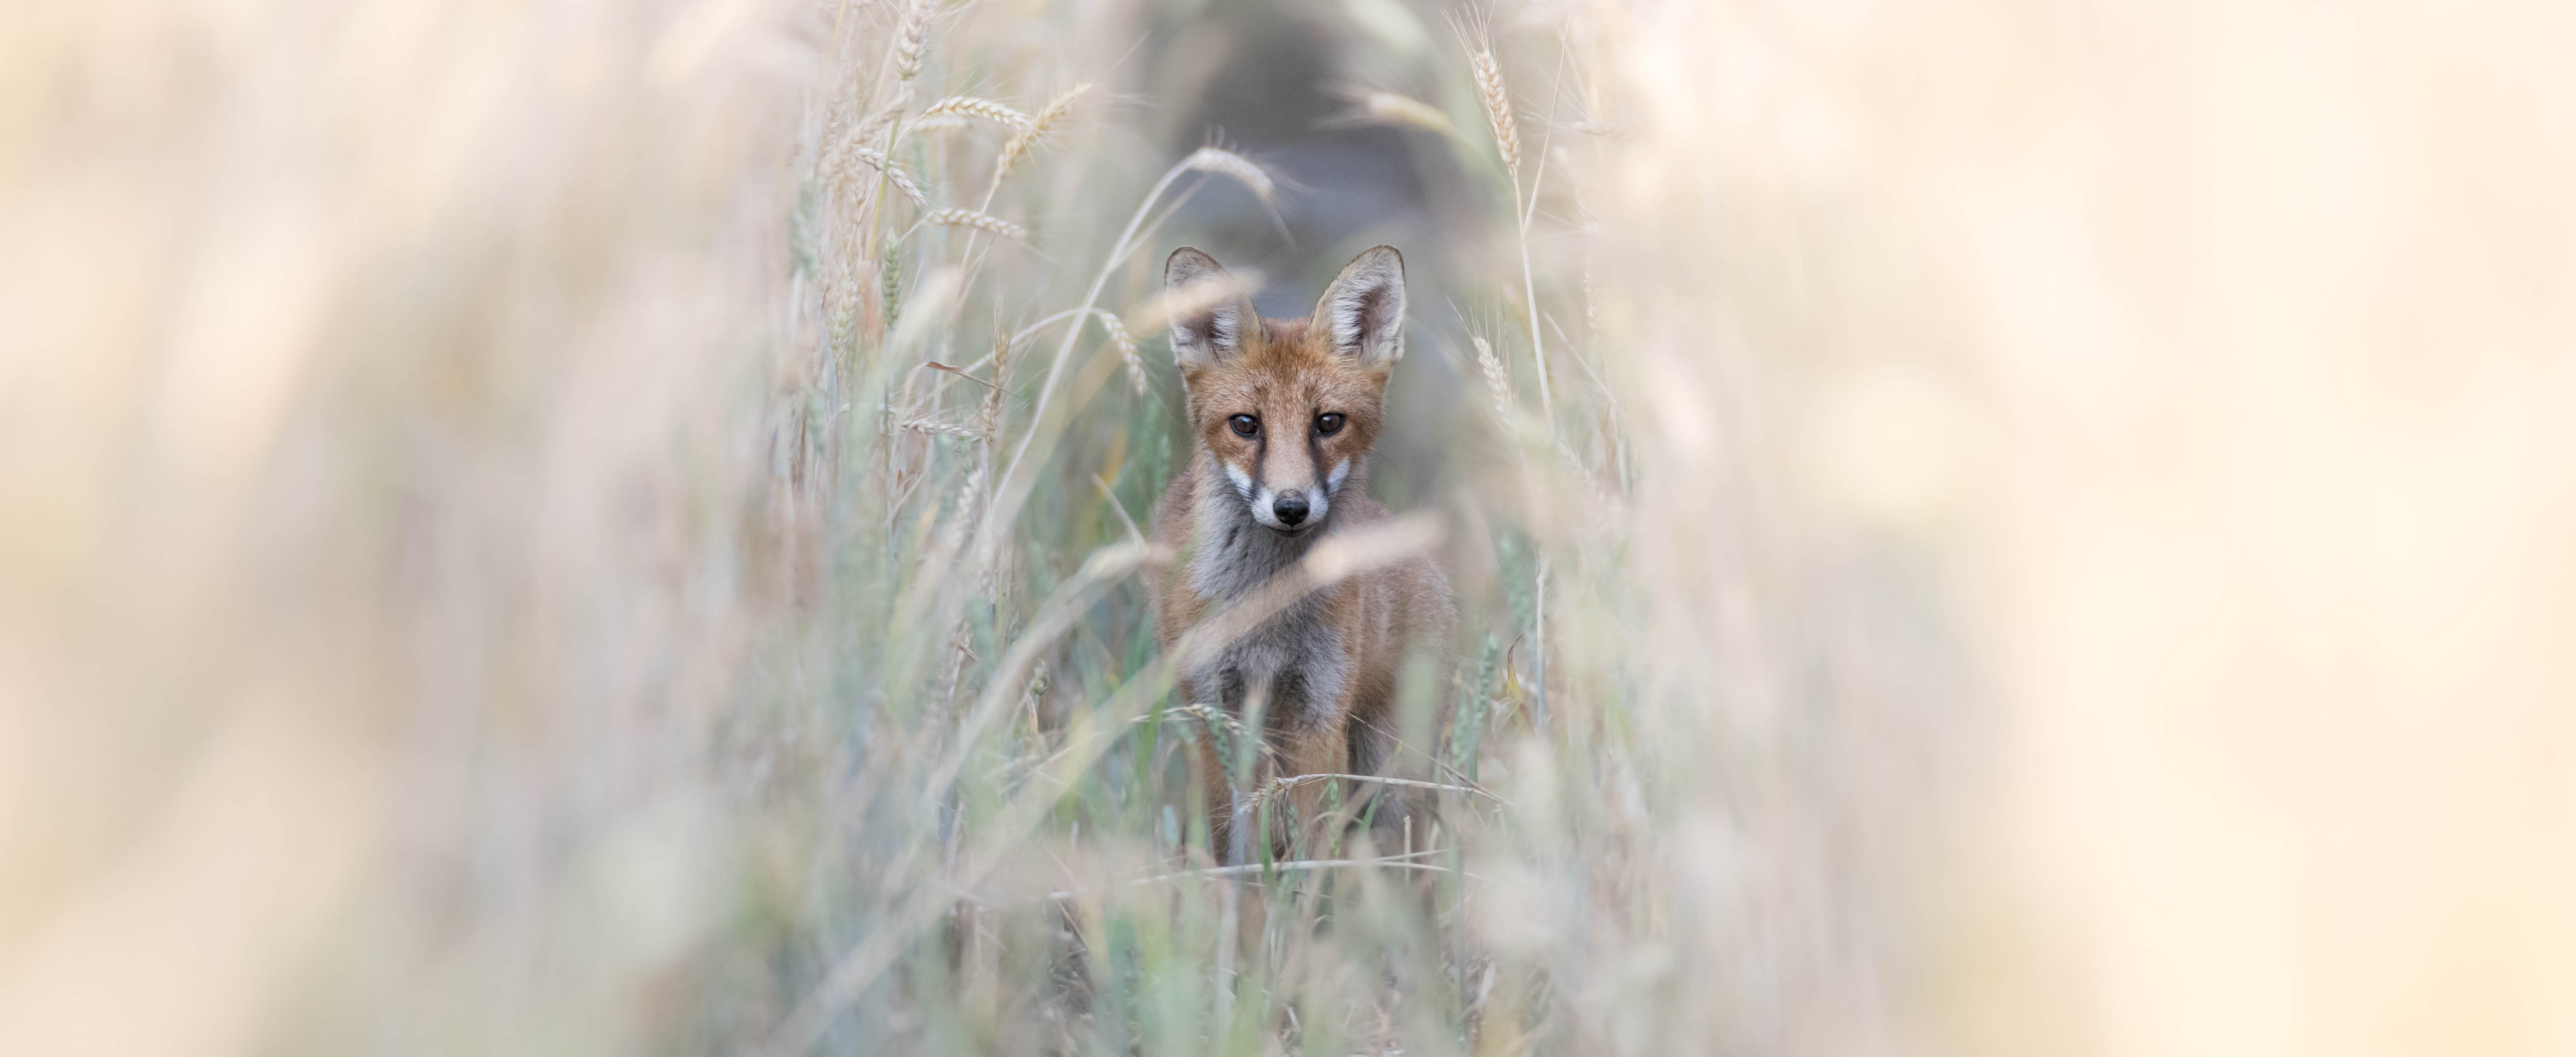
nature, forest, wildlife, wild deer, mammal, animals, vertebrate, bird, green, yellow, season, fox, fauna, grass, snout, jackal, coyote